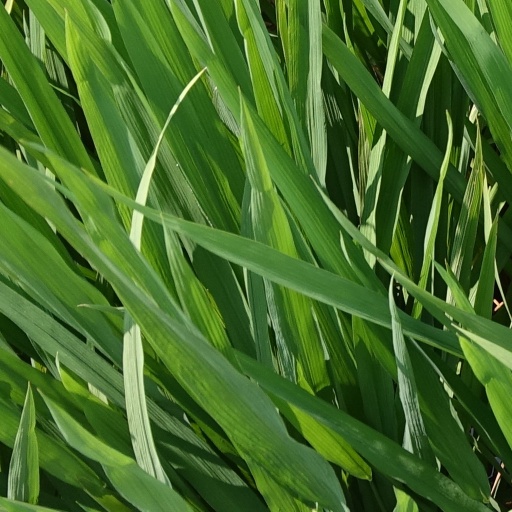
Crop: rice